C. S. Forester

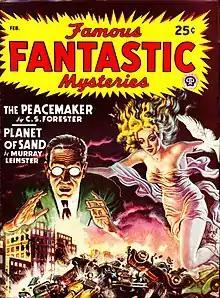
Forester's 1934 science fiction novel "The Peacemaker" was reprinted in "Famous Fantastic Mysteries" in 1948.

Forester wrote many novels, but he is best known for the 12-book Horatio Hornblower series about an officer in the Royal Navy during the Napoleonic Wars. He began the series with Hornblower a captain in the first novel, "The Happy Return", which was published in 1937, but demand for more stories led him to fill in Hornblower's life story, and he wrote novels detailing his rise from the rank of midshipman. The last completed novel was published in 1962. Hornblower's fictional adventures were based on real events, but Forester wrote the body of the works carefully to avoid entanglements with real world history, so that Hornblower is always off on another mission when a great naval battle occurs during the Napoleonic Wars.